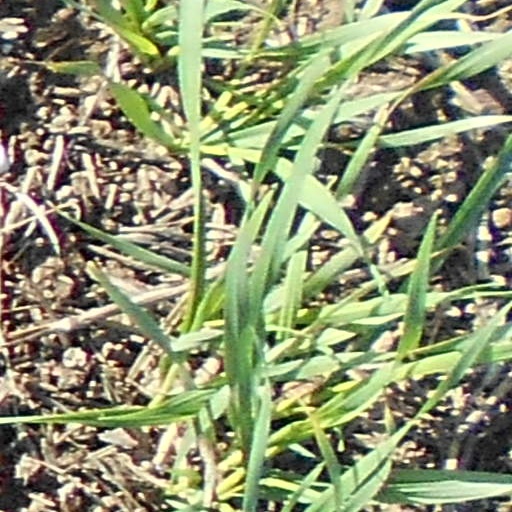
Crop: wheat